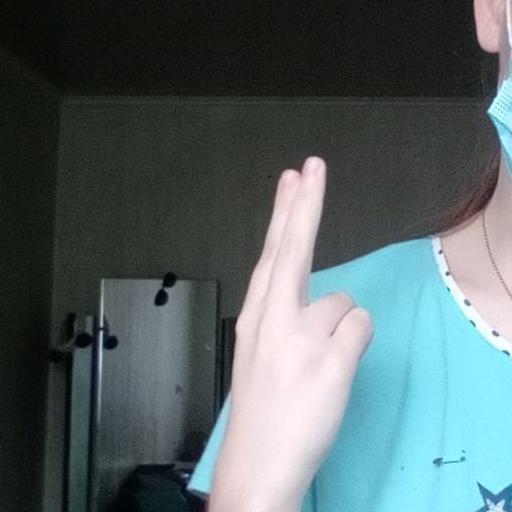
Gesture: two_up_inverted